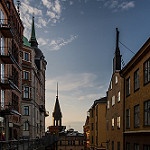
Label: non_damage_buildings_street